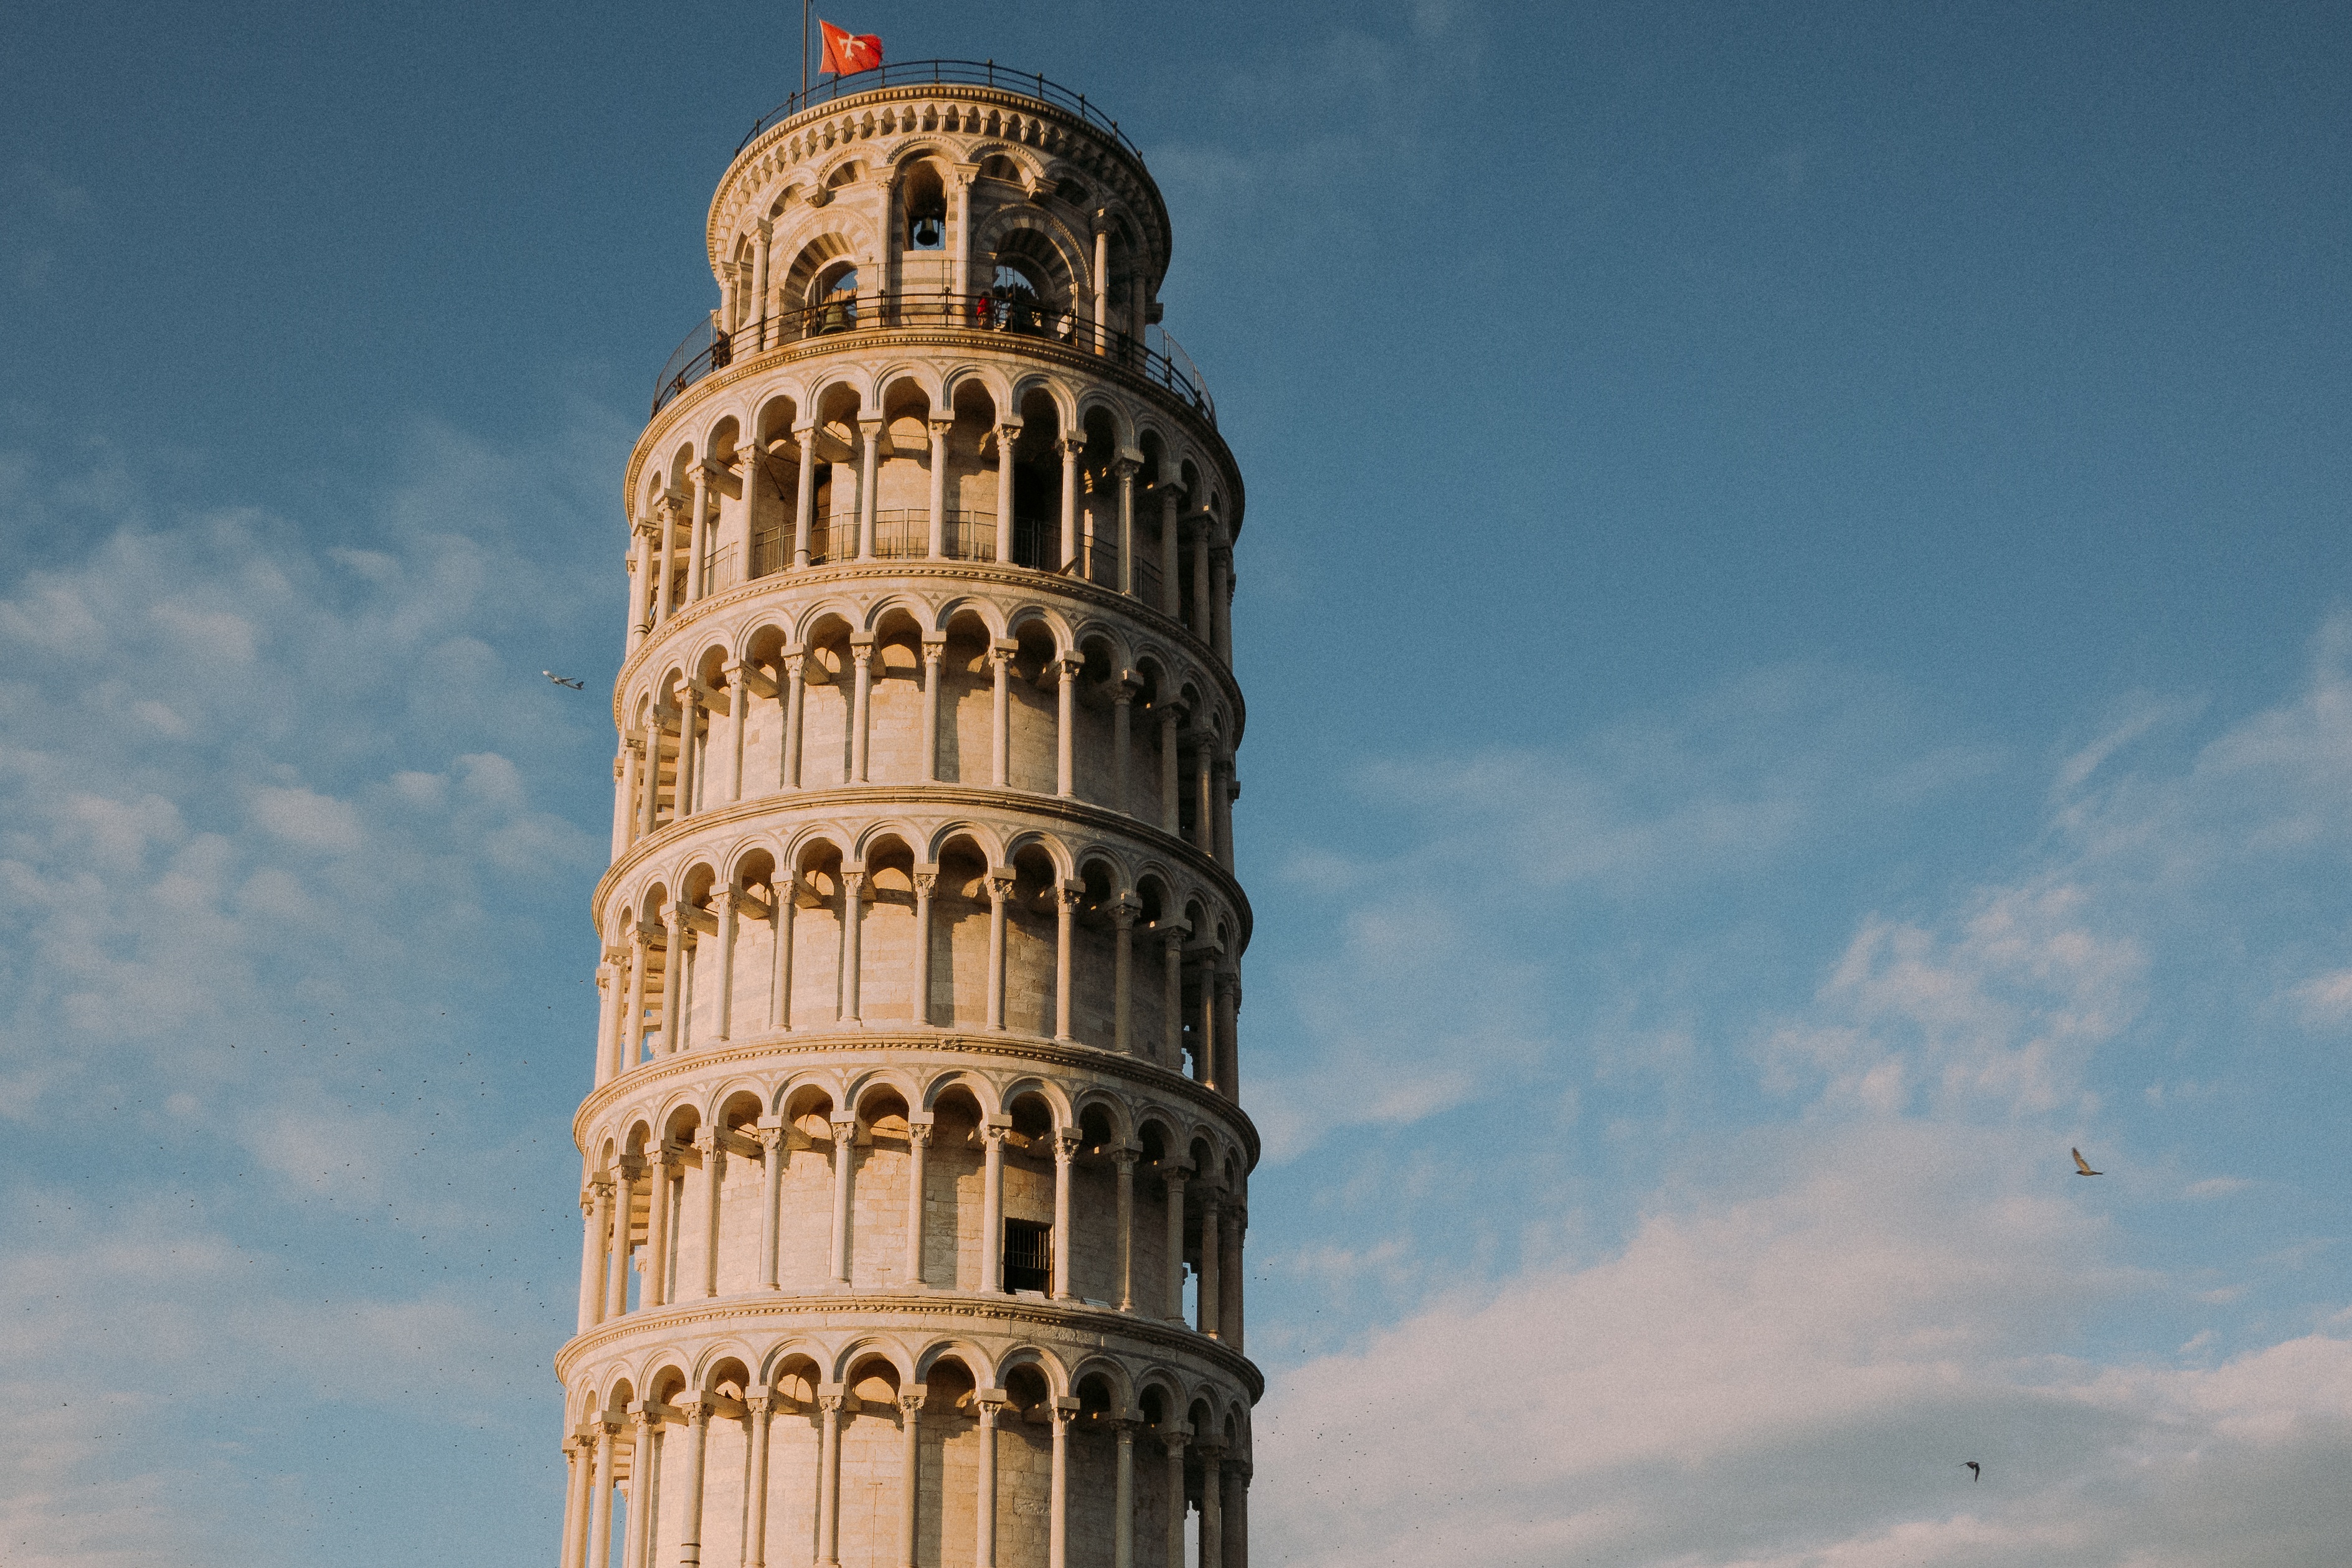
architecture, sky, building, monument, travel, europe, tower, landmark, italy, tuscany, blue, historic, tourism, spire, columns, pisa, leaning, culture, renaissance, famous, heritage, control tower